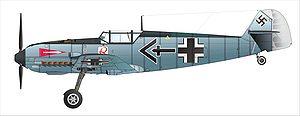
Helmut Wick est un pilote de chasse allemand de la Seconde Guerre mondiale.